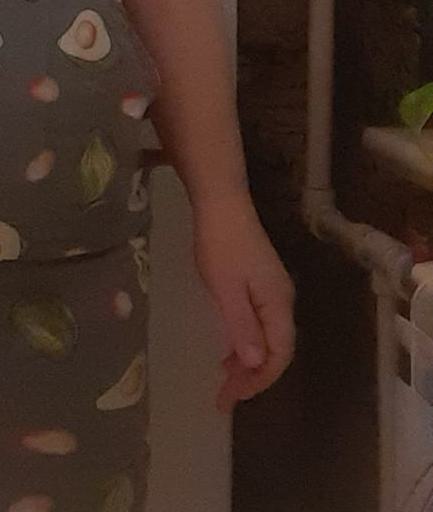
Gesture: no_gesture